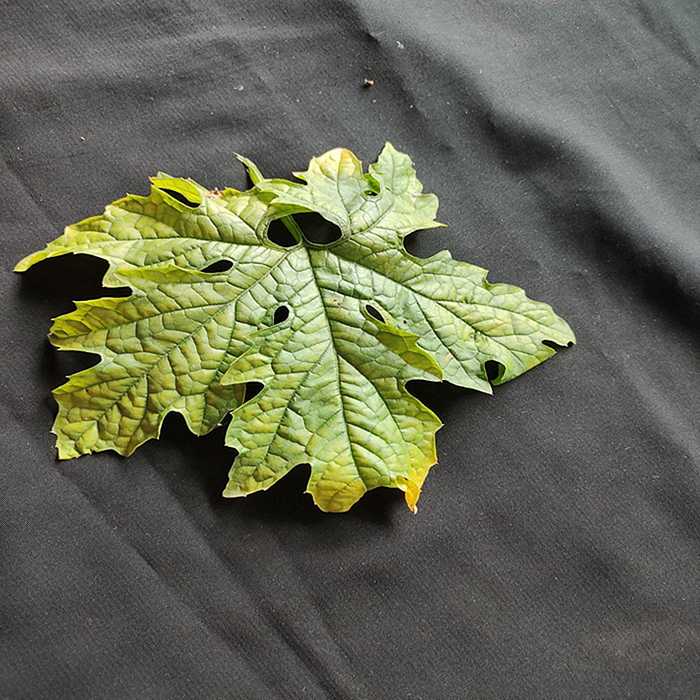
Plant: Bitter Gourd
Label: Mosaic virus